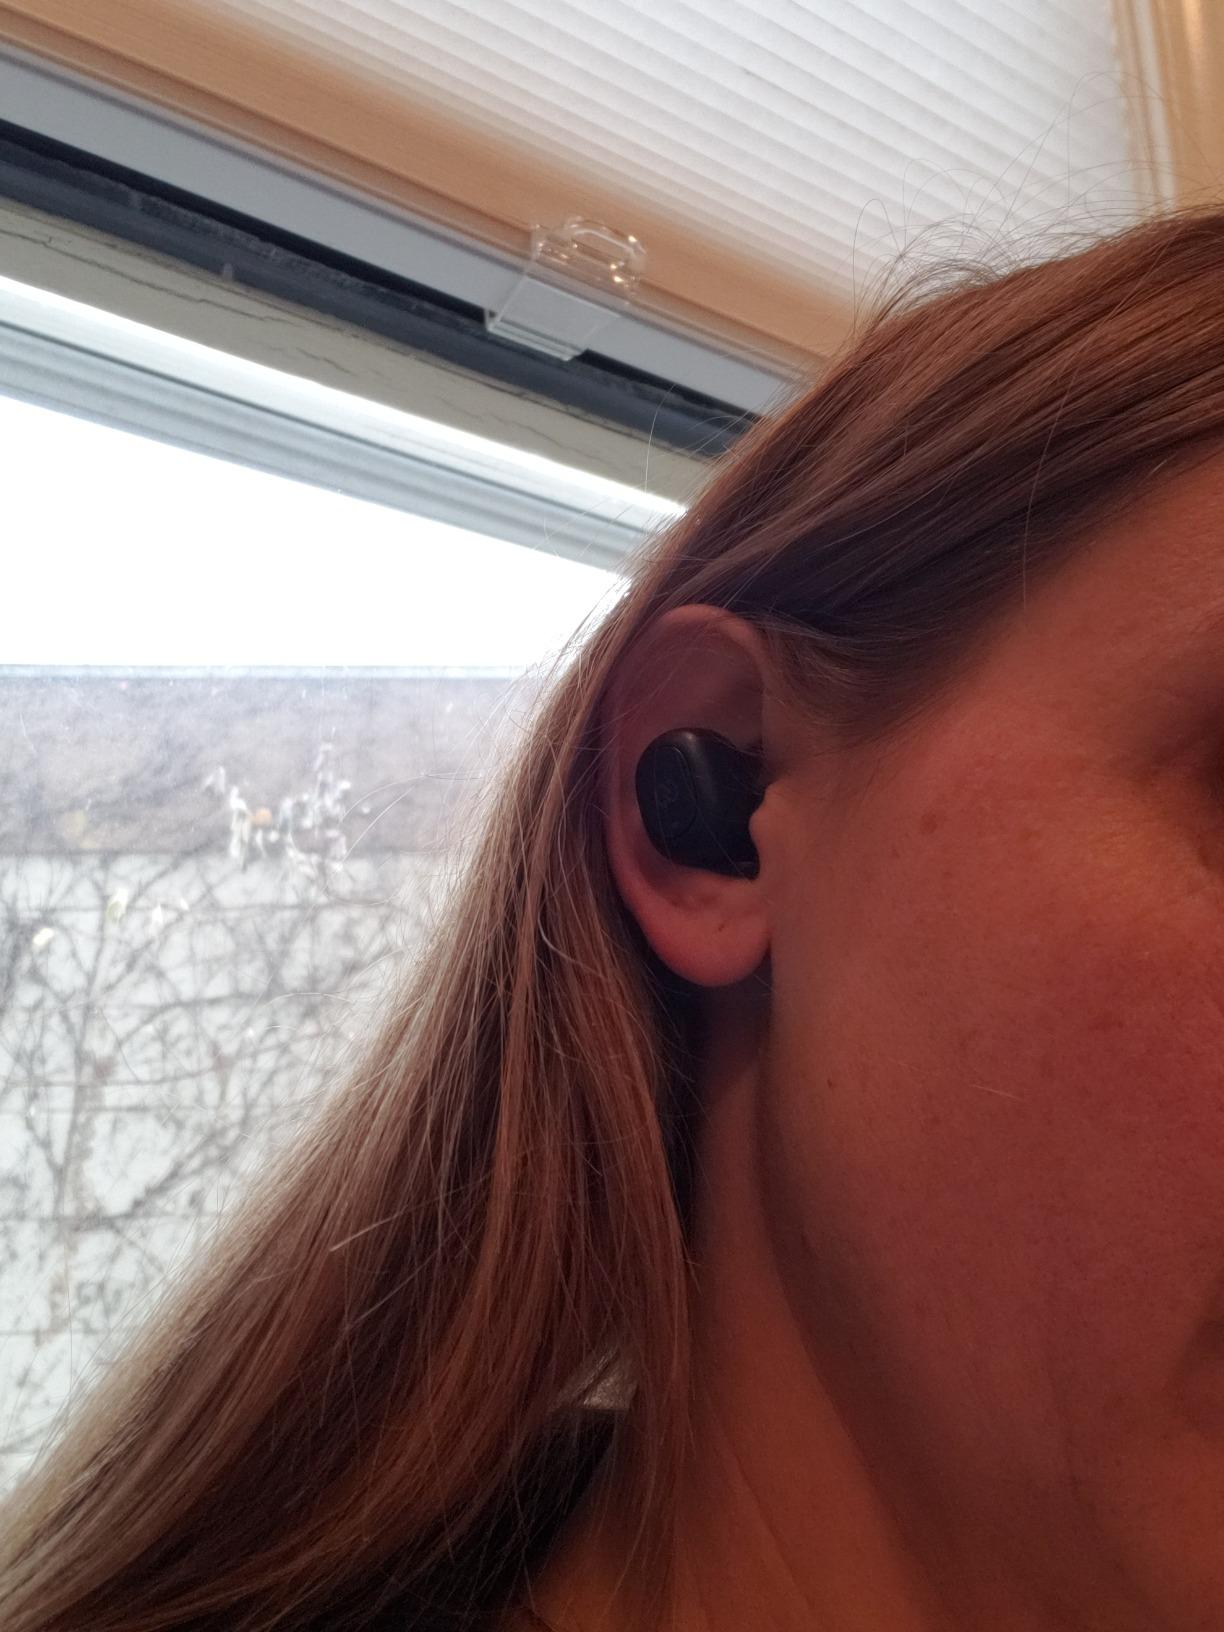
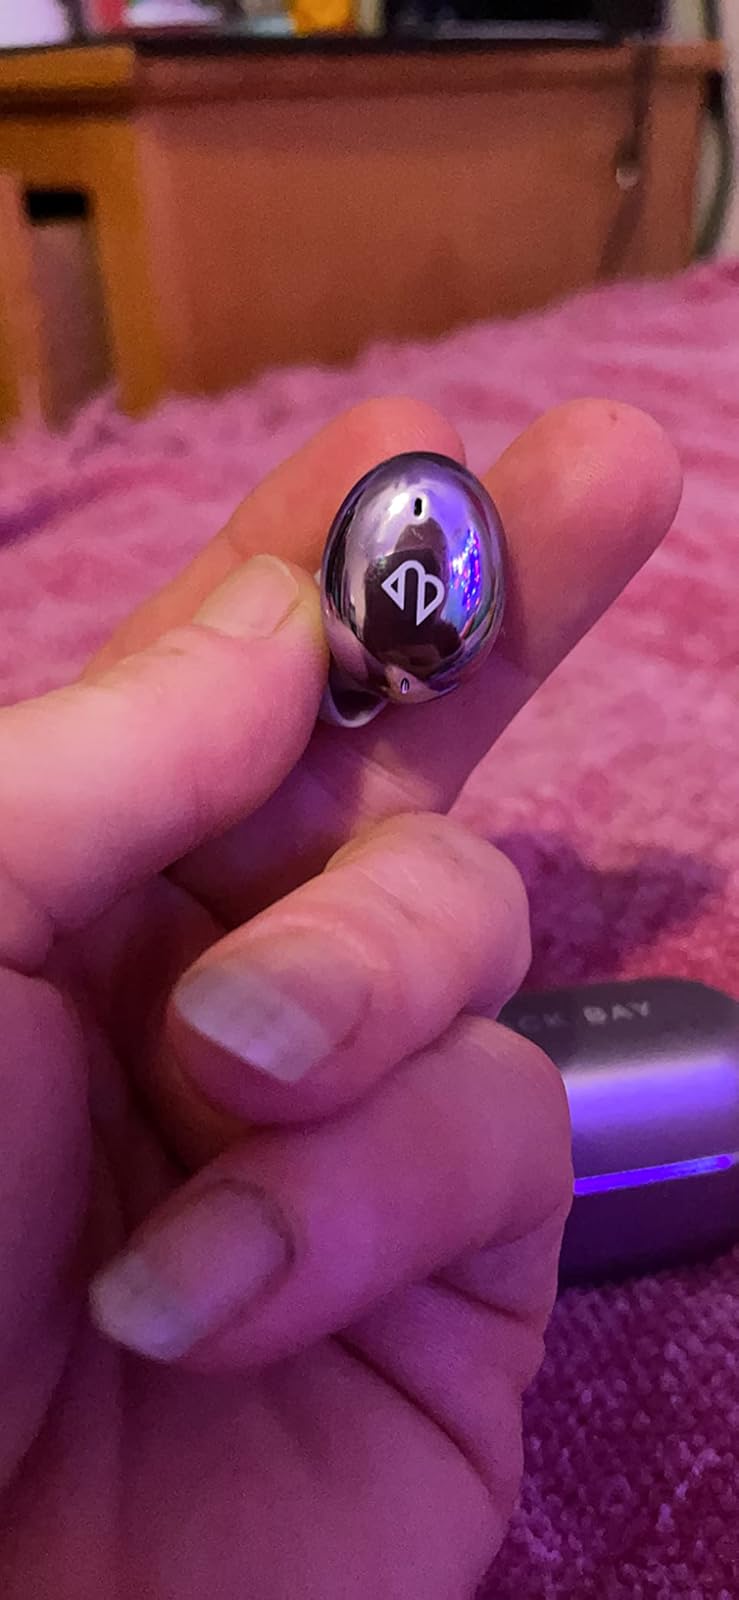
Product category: earbuds
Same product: no